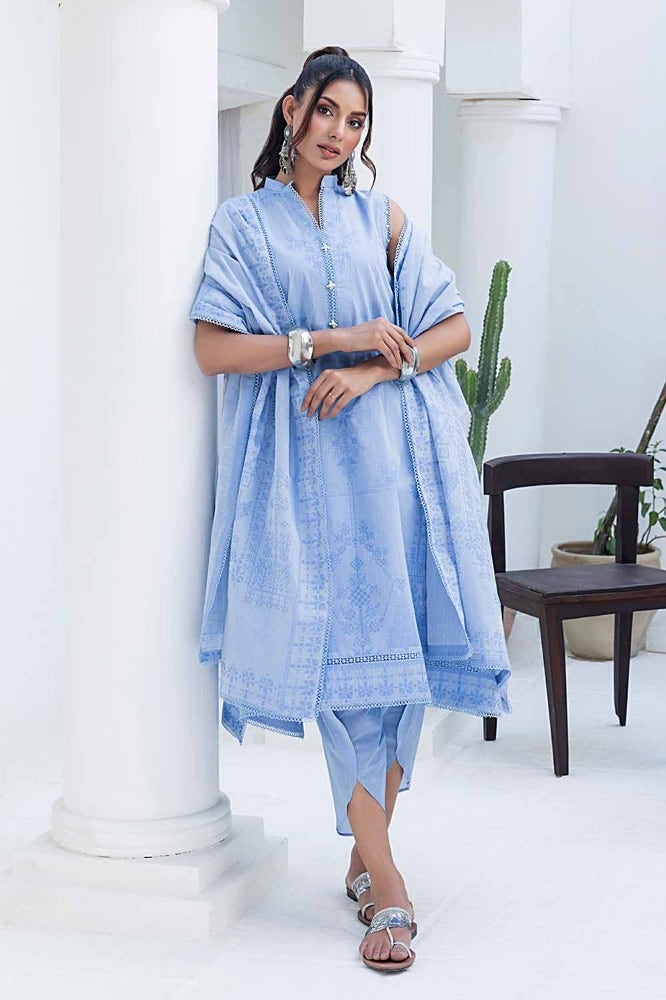
blue kashmir embroidered salwar k